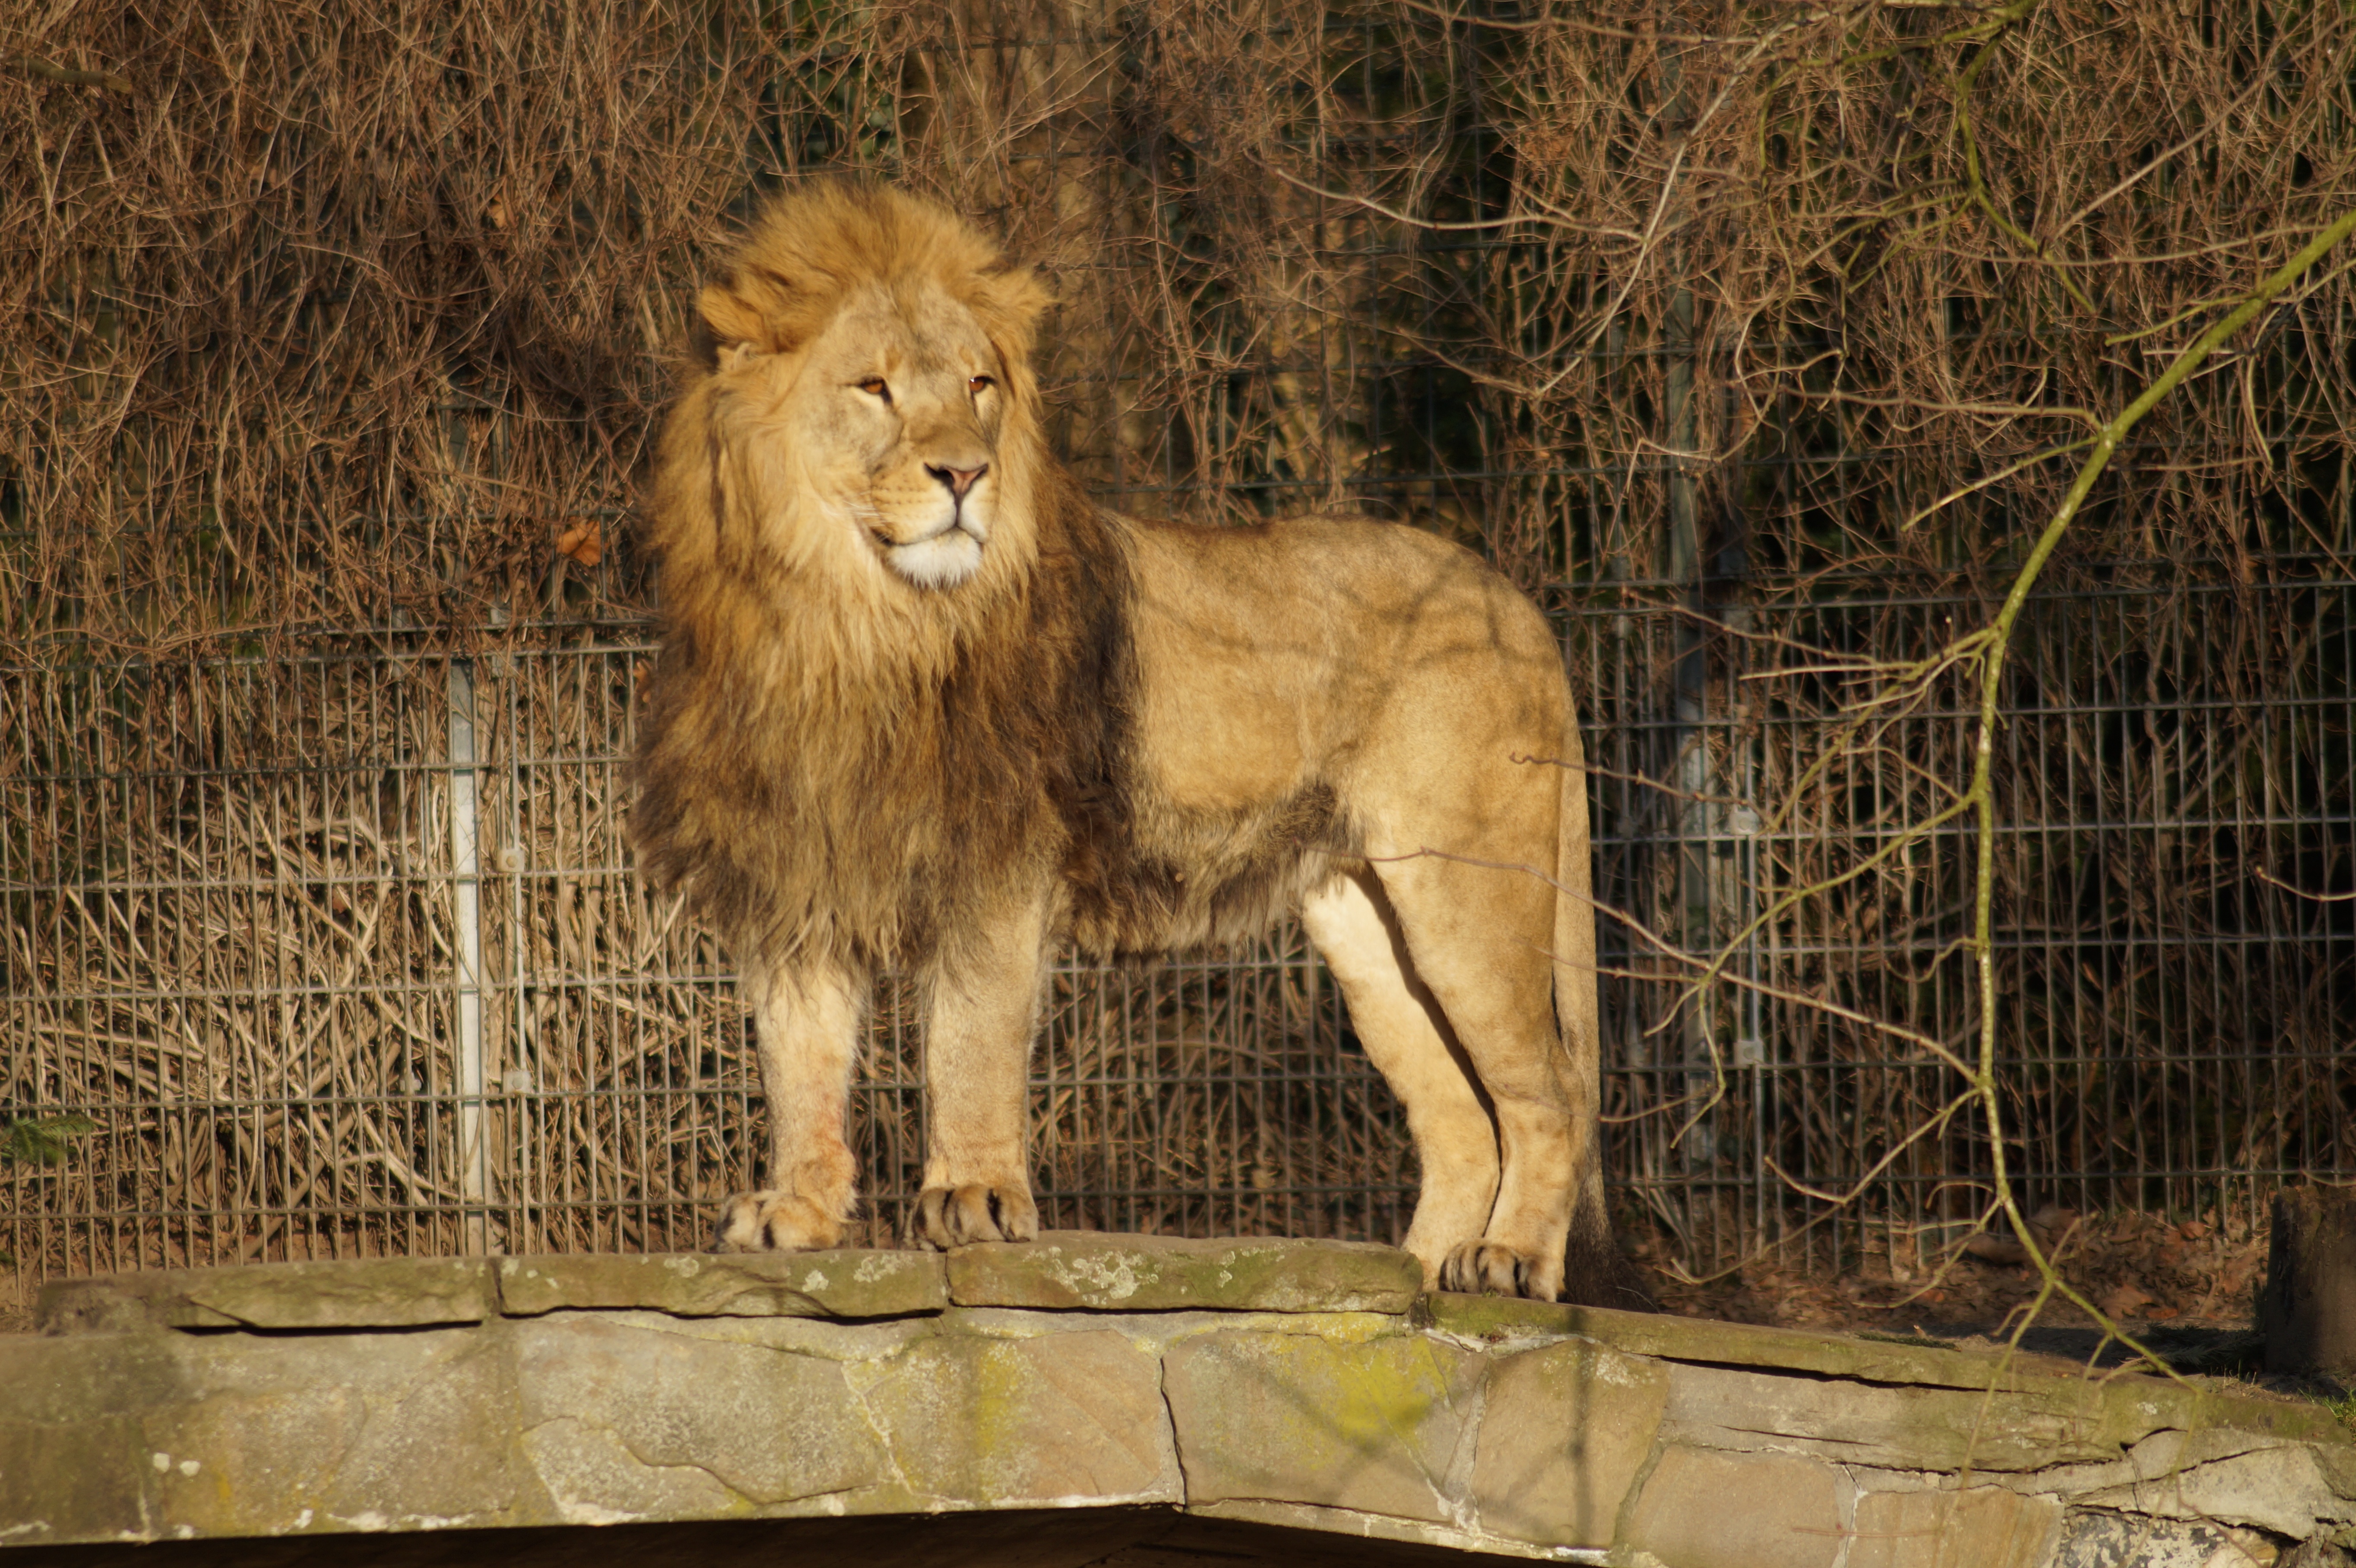
nature, wildlife, zoo, cat, mammal, mane, predator, fauna, savanna, lion, vertebrate, wildcat, lion's mane, big cats, cat like mammal, dog breed group